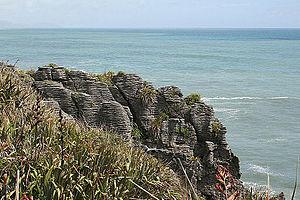
Le parc national de Paparoa est situé sur la côte ouest de l'île du Sud de la Nouvelle-Zélande.